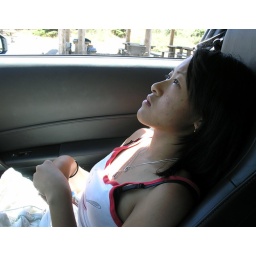
me in julian's car at the beach